Itsukushima Shrine

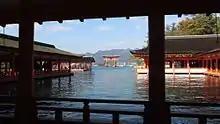
The Itsukushima Shrine at high tide, when it appears to float on the water

The Itsukushima shrine is dedicated to the three daughters of Susano-o no Mikoto: Ichikishimahime no mikoto, Tagorihime no mikoto, and Tagitsuhime no mikoto. Otherwise known as the "sanjoshin" or "three female deities", these Shinto deities are the goddesses of seas and storms. Kiyomori believed the goddesses to be "manifestations of Kannon," therefore the island was understood as the home of the bodhisattva. In Japanese, the word Itsukushima translates to "island dedicated to the gods." The island itself is also considered to be a god, which is why the shrine was built on the outskirts of the island. Adding to its sanctity, Mount Misen is the tallest peak at about 1,755 feet. Tourists can either hike or take a ropeway to the top.